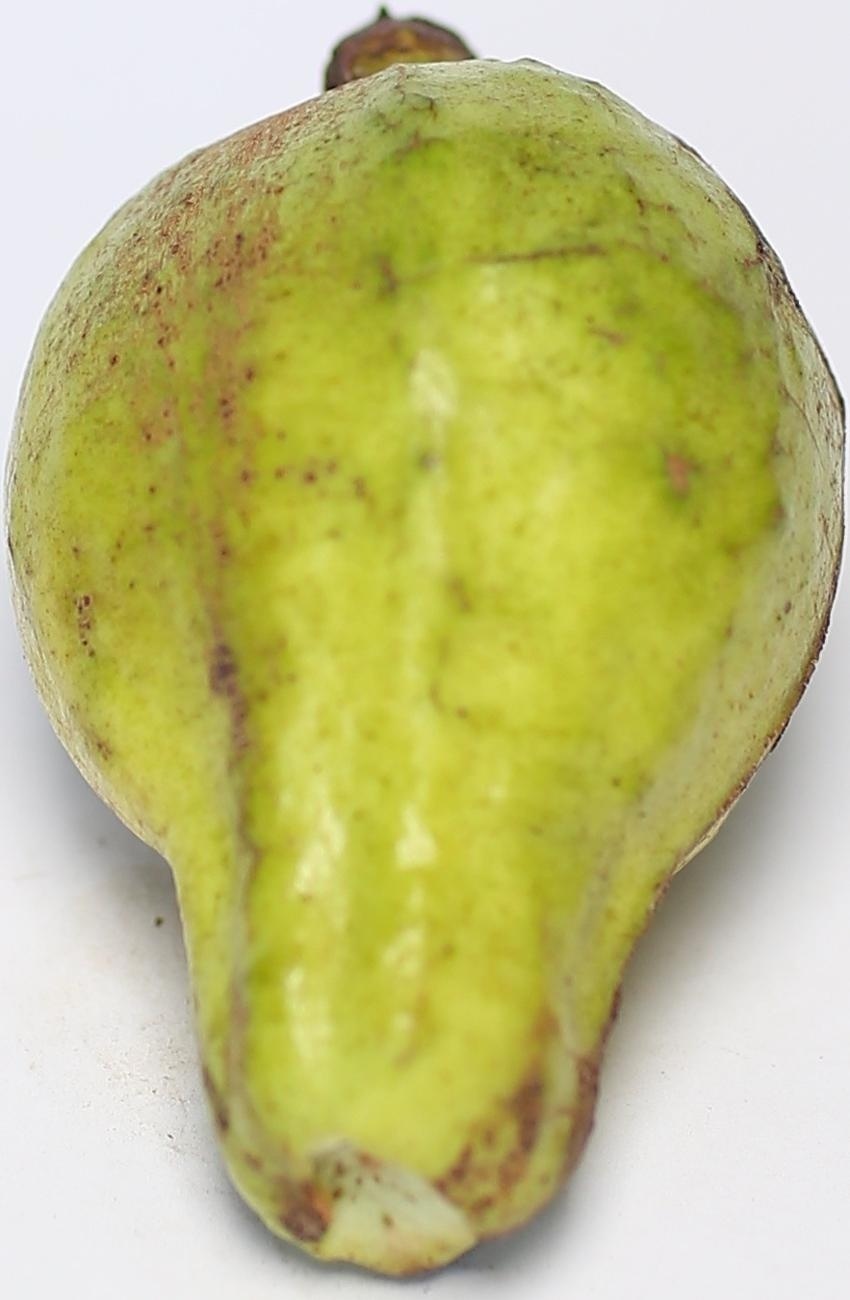
Maturity: mature-green
Variety: local-sindhi